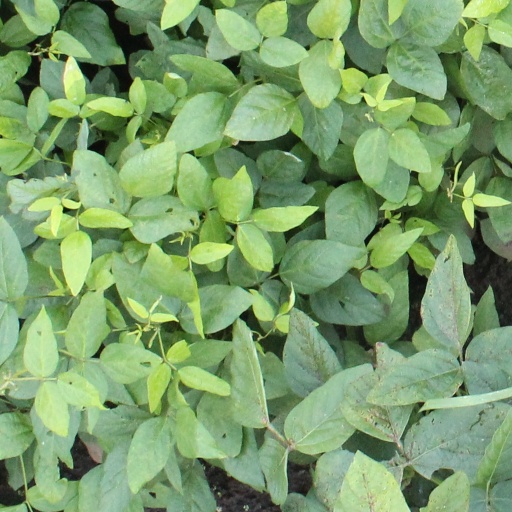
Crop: soybean